Gotha

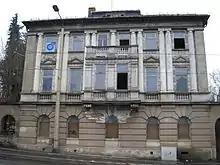
A typical ruined late-19th century mansion near the city centre

Gotha is situated in a flat landscape within the fertile Thuringian Basin. A tectonic dislocation traverses the city from north-west to south-east. Thereby, it forms three prominent hills: the 431 m high "Krahnberg" with the "Ratsholz" forest in the north-west, the hill of Friedenstein Castle in the city centre and the 409 m high "Seeberg" in the south-east. The city itself lies at an elevation of 300 m and the municipal territory is nearly free of forest (with the two named mountains as exceptions) and is in intensive agricultural use. As one out of only very few ancient cities in Germany, Gotha is not situated on a river, so that water supply was already a problem in the Middle Ages. For that reason, the "Leinakanal" was built in the 14th century over a distance of more than 25 kilometres, which was at the time an enormous task. The Leinakanal brings water from Hörsel and Apfelstädt river to Gotha, overcoming the watershed between Elbe (Apfelstädt) and Weser (Gotha). The drain of Leinakanal is the "Flutgraben", a tributary of Nesse. The Thuringian Forest is located south-west of Gotha.